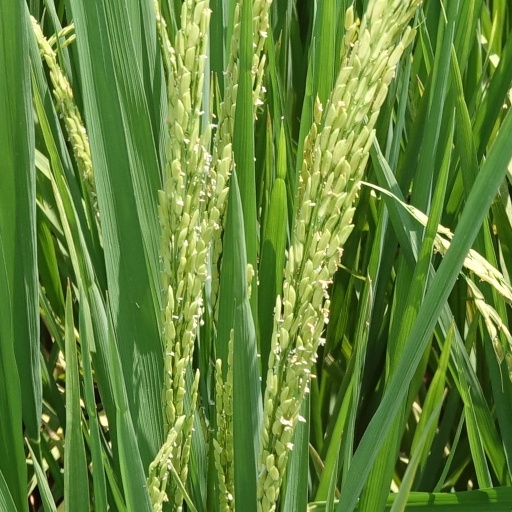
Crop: rice